2017 Korean Series

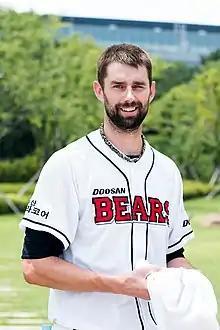
Dustin Nippert won Game 1 for Doosan.

Moon Jae-in, the President of South Korea, threw the ceremonial first pitch. Dustin Nippert started Game 1 for Doosan and Héctor Noesí started for Kia. Oh Jae-won drew a walk with the bases loaded in the fourth inning to score Doosan's first run. In the fifth inning, Park Kun-woo hit a run batted in (RBI) single, and Kim Jae-hwan and Oh Jae-il hit back-to-back home runs for Doosan in the fifth inning. In their half of the fifth inning, Roger Bernadina hit a three-run home run for Kia, and Doosan held on to win 5–3.